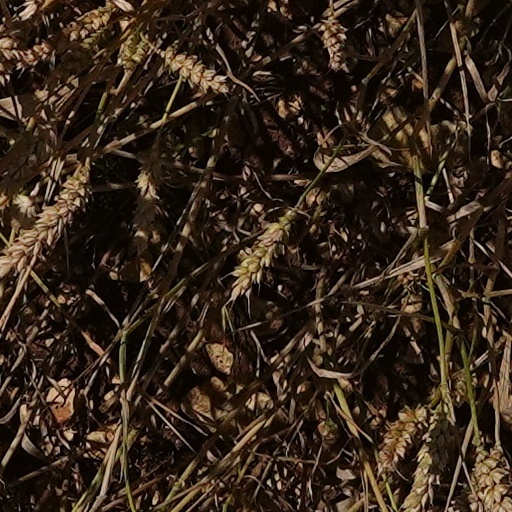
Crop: wheat